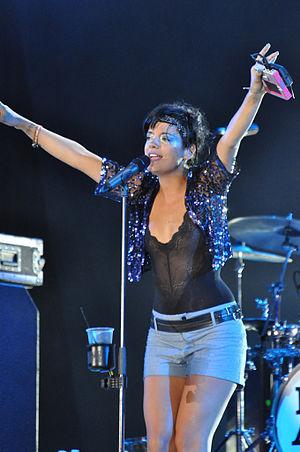
Lily Rose Beatrice Cooper, née Allen, le 2 mai 1985 à Londres, plus connue sous le nom de Lily Allen, est une chanteuse, musicienne, et actrice occasionnelle britannique. Elle est la fille de l'acteur Keith Allen et de la productrice de films Alison Owen. Allen quitte l'école à 15 ans afin d'améliorer ses talents vocaux.